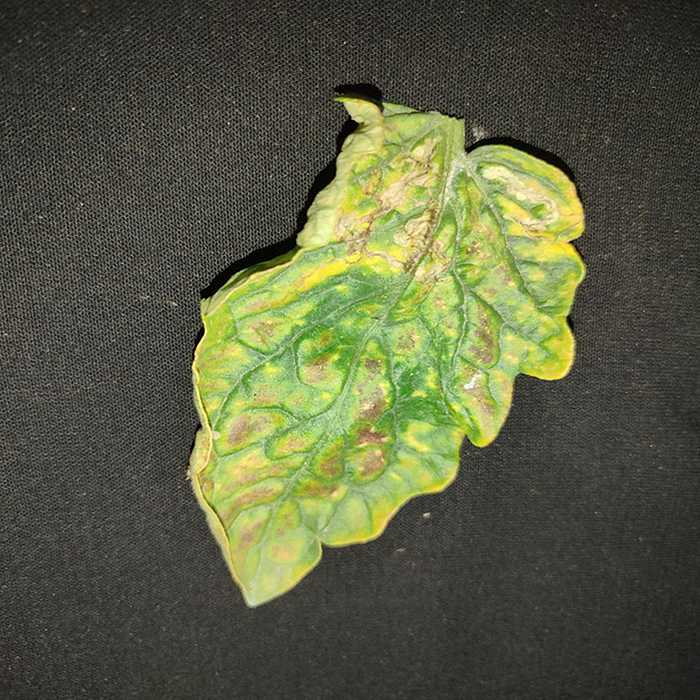
Plant: Tomato
Label: Tomato spotted wilt